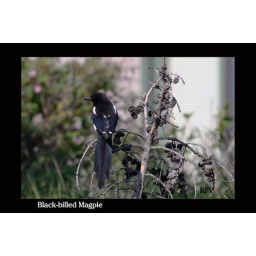
Found this beautiful bird at the backyard. of a family's house in Anchorage, Alaska.